Jessie Mueller

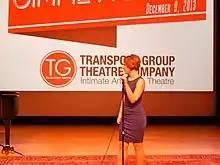
Mueller performing at the "Gimme A Break!" Transport Group Gala in 2013.

Mueller next was cast in the role of Helena Landless / Miss Janet Conover in Roundabout Theatre Company's 2012 revival of "The Mystery of Edwin Drood", for which she was nominated for a Drama Desk Award. She then took over the role of Billie Bendix in "Nice Work If You Can Get It", from March 29, 2013, until the show closed on June 15, 2013. Also in 2013, she once again took on the role of Carrie Pipperidge in "Carousel" at Lincoln Center in a staged concert production backed by the New York Philharmonic. The show was filmed and aired on PBS' "Live from Lincoln Center".